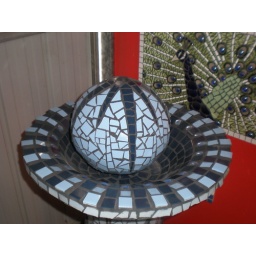
Mosaicked ball in bowl